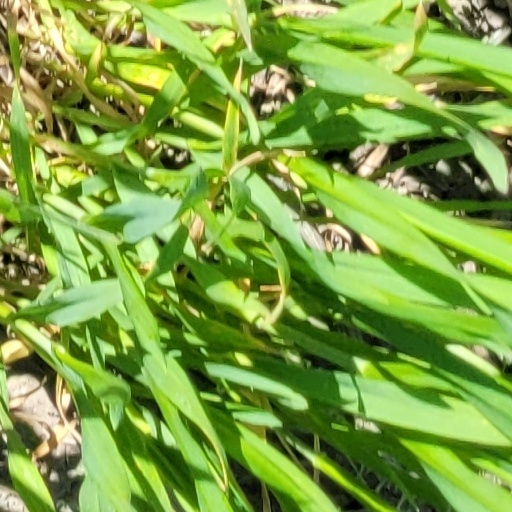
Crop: wheat